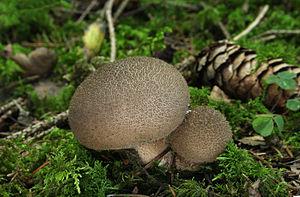
Carpophores de Vesse de loup brun d'ombre (Lycoperdon umbrinum, Agaricaceae), photographiés près d'Ulm, en Allemagne. Русский: Дождевик коричневый, или умбровый (Lycoperdon umbrinum), род дождевики. Окрестности города Ульм, Германия.